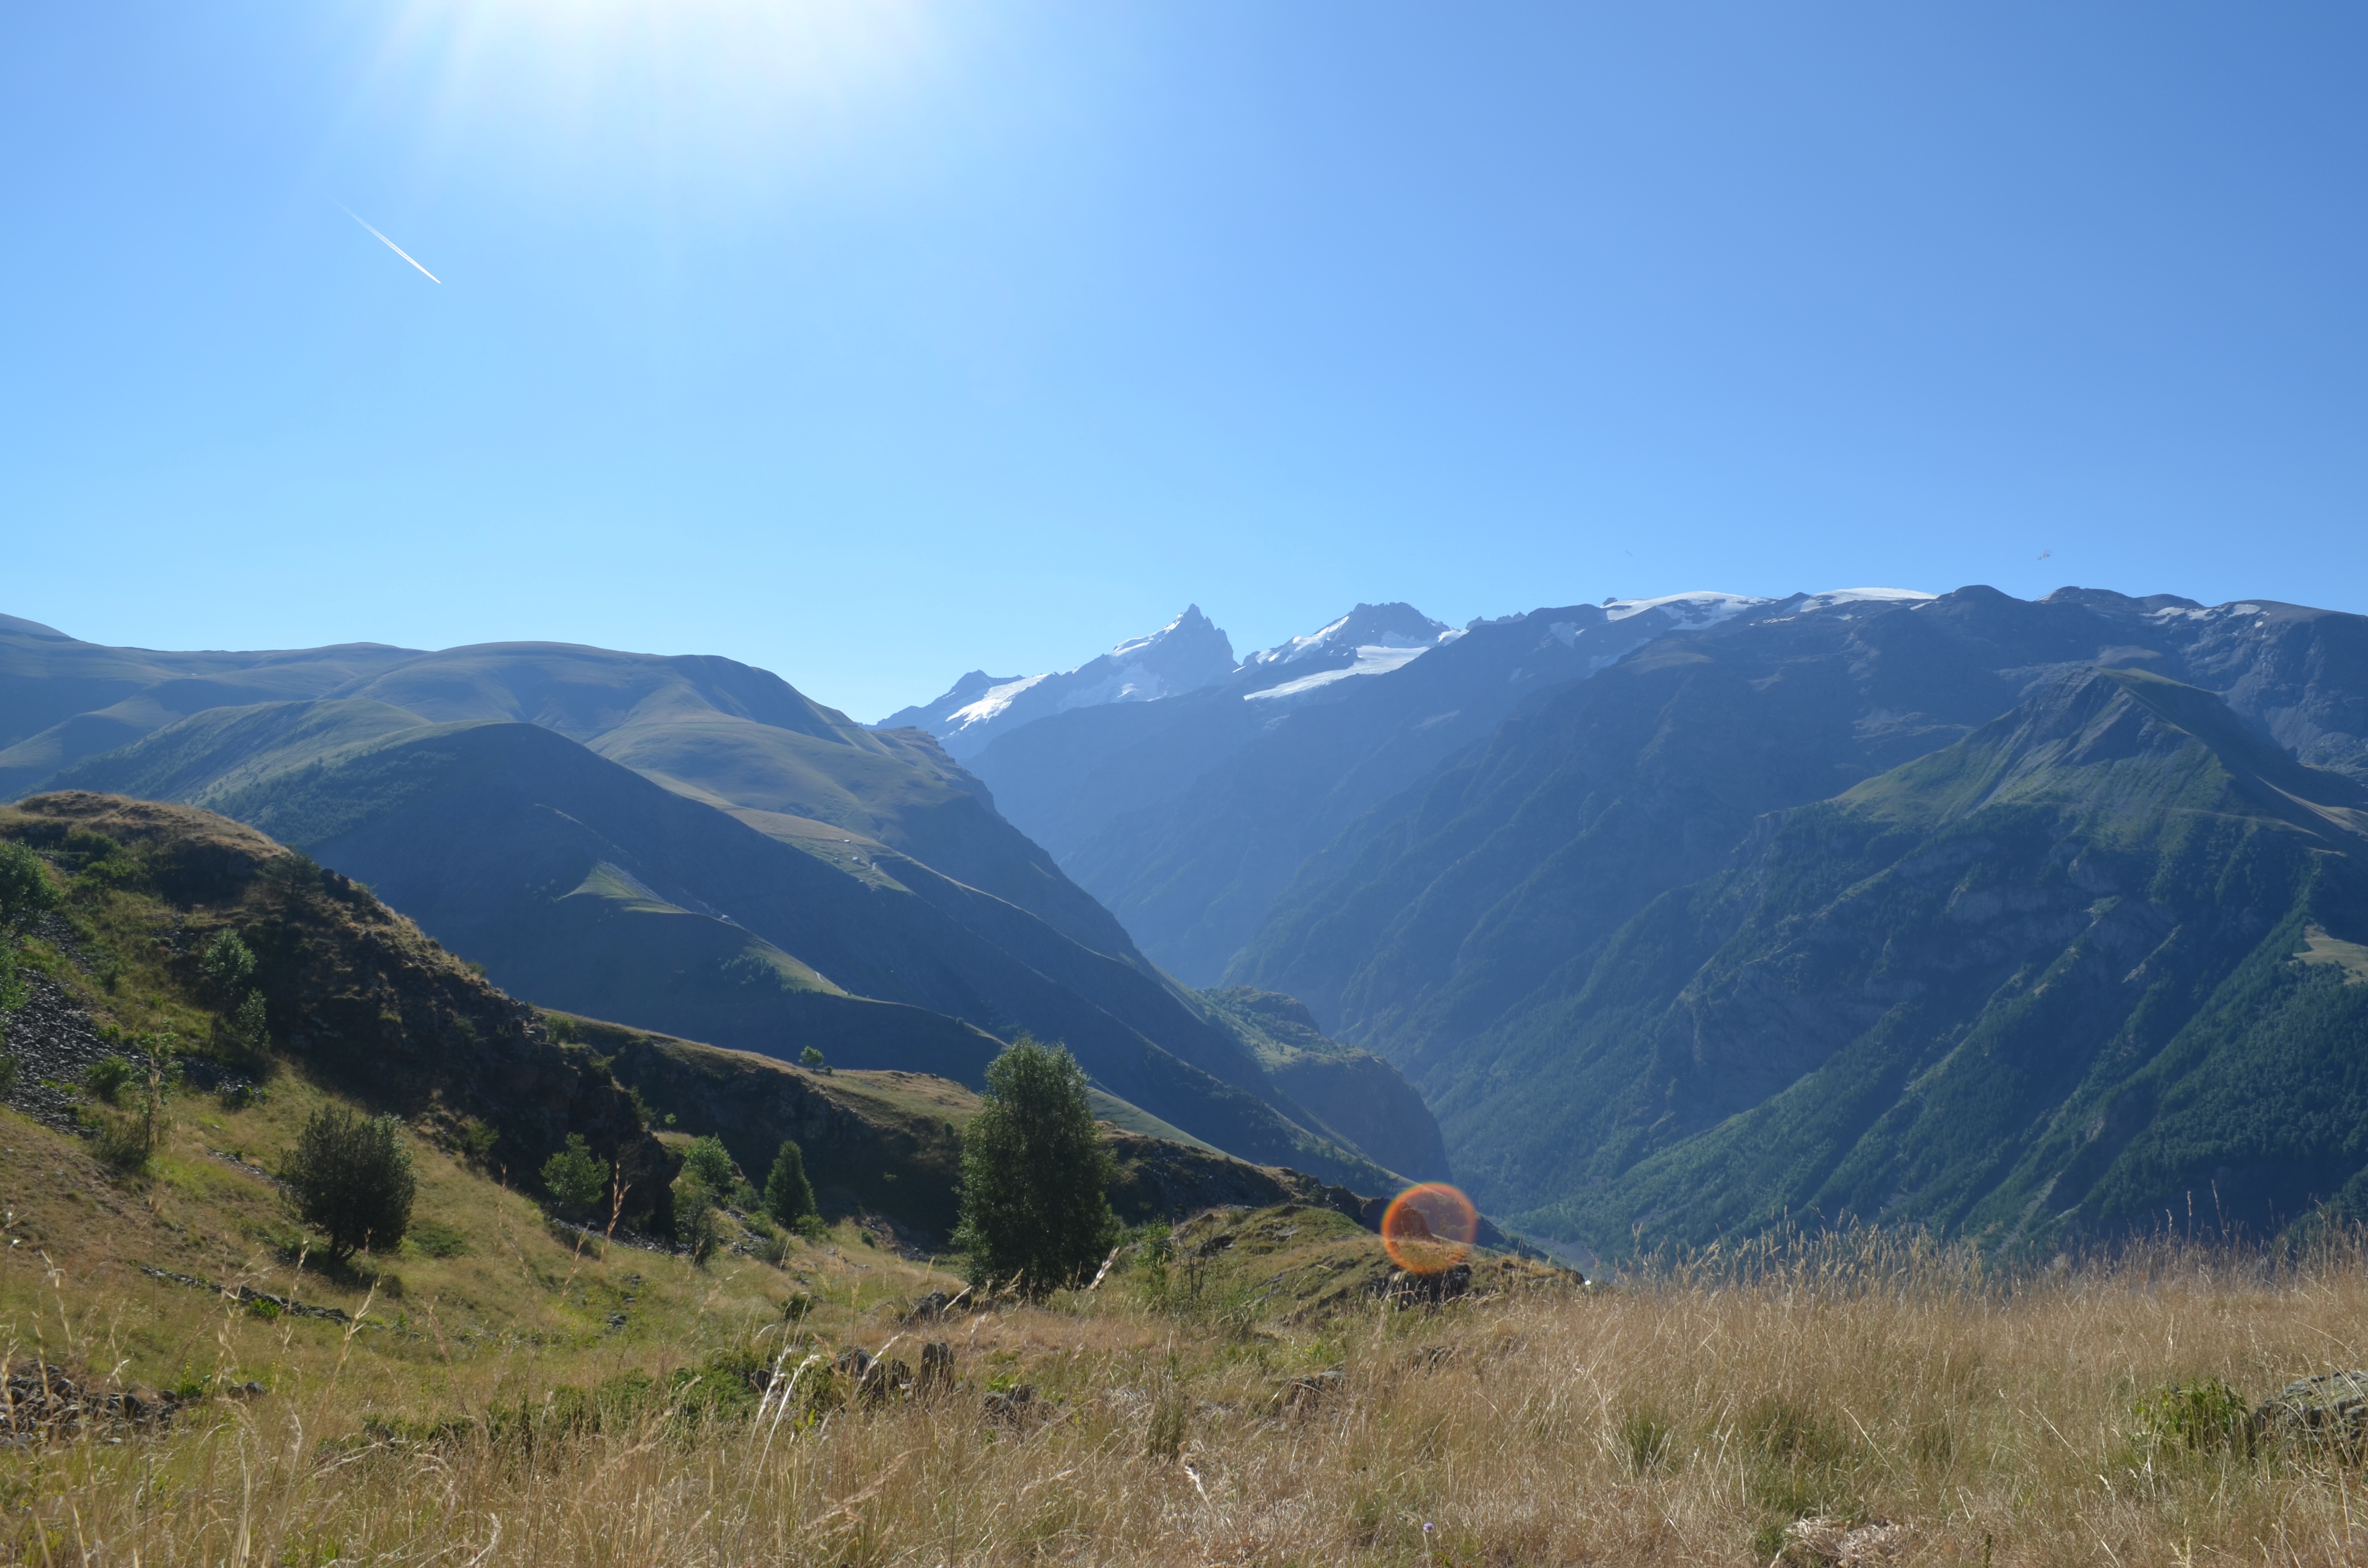
landscape, wilderness, walking, mountain, hiking, meadow, hill, adventure, valley, mountain range, ridge, summit, alps, backpacking, plateau, fell, loch, landform, mountain pass, geographical feature, mountainous landforms